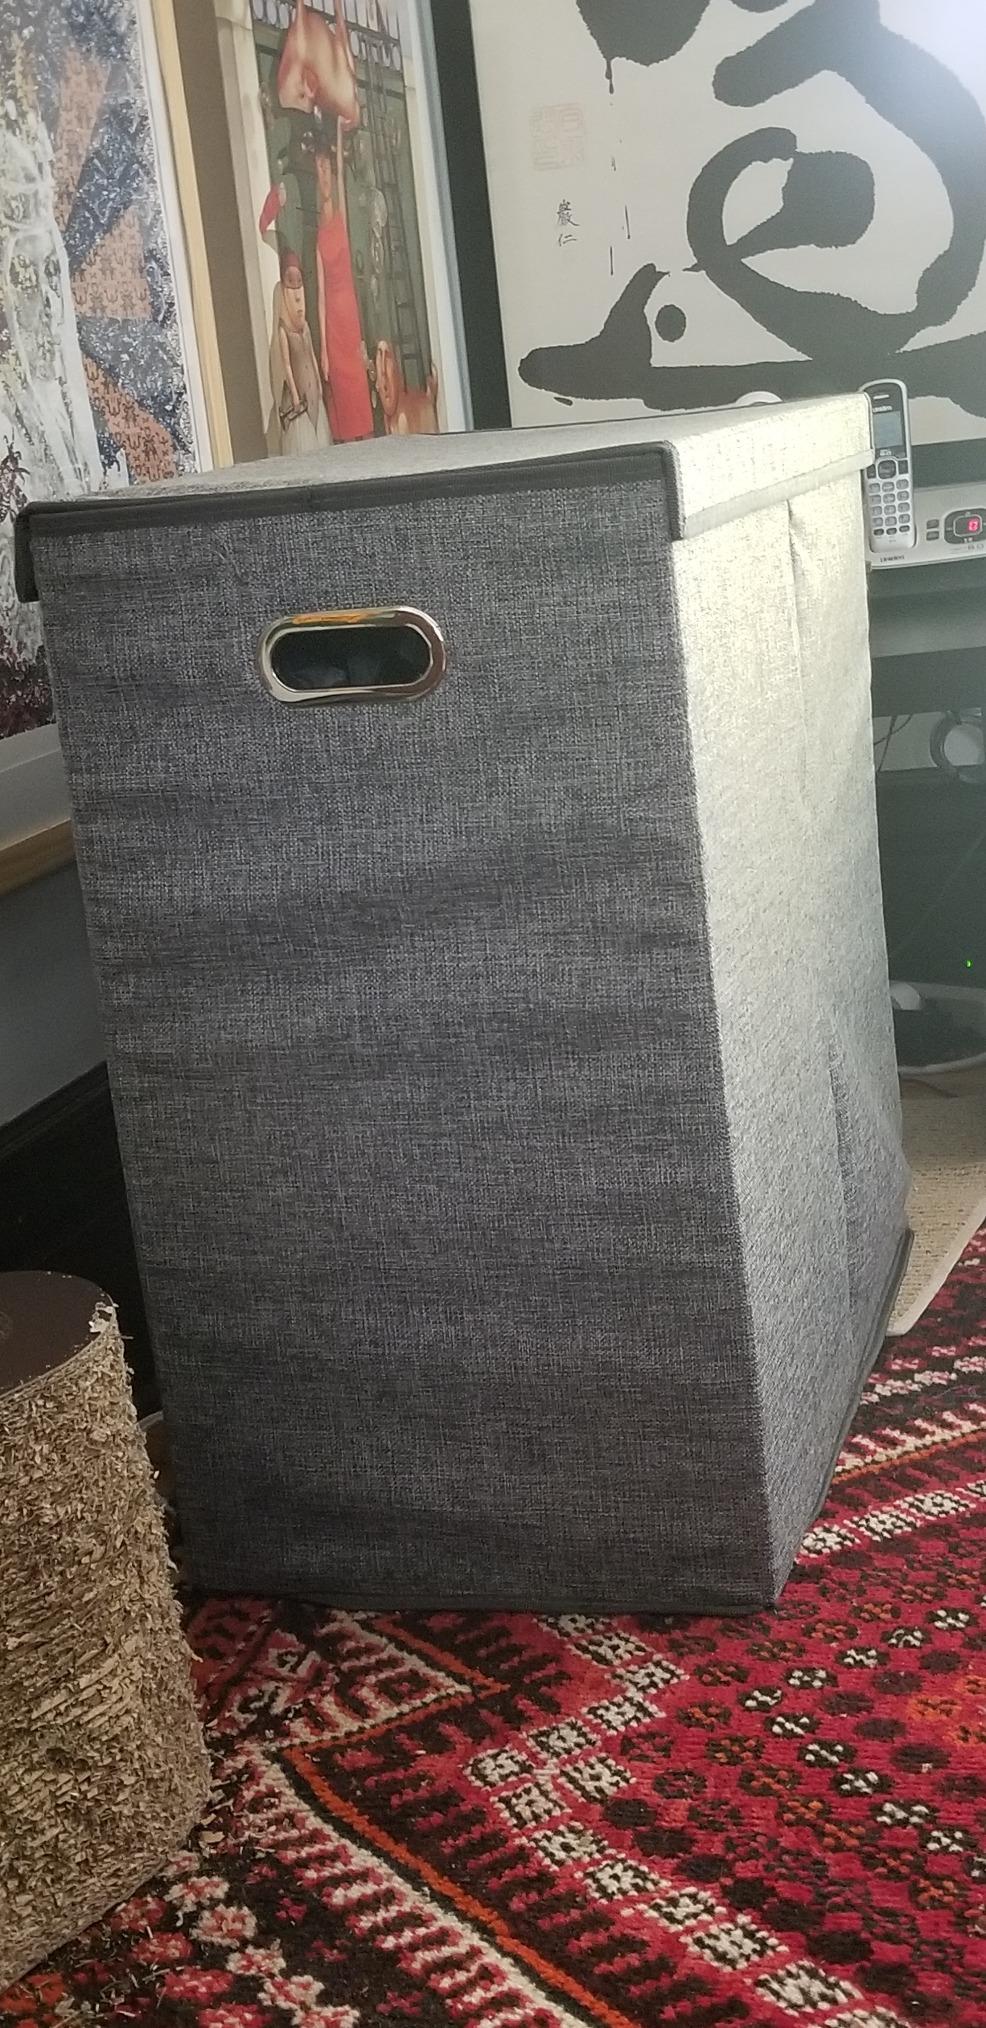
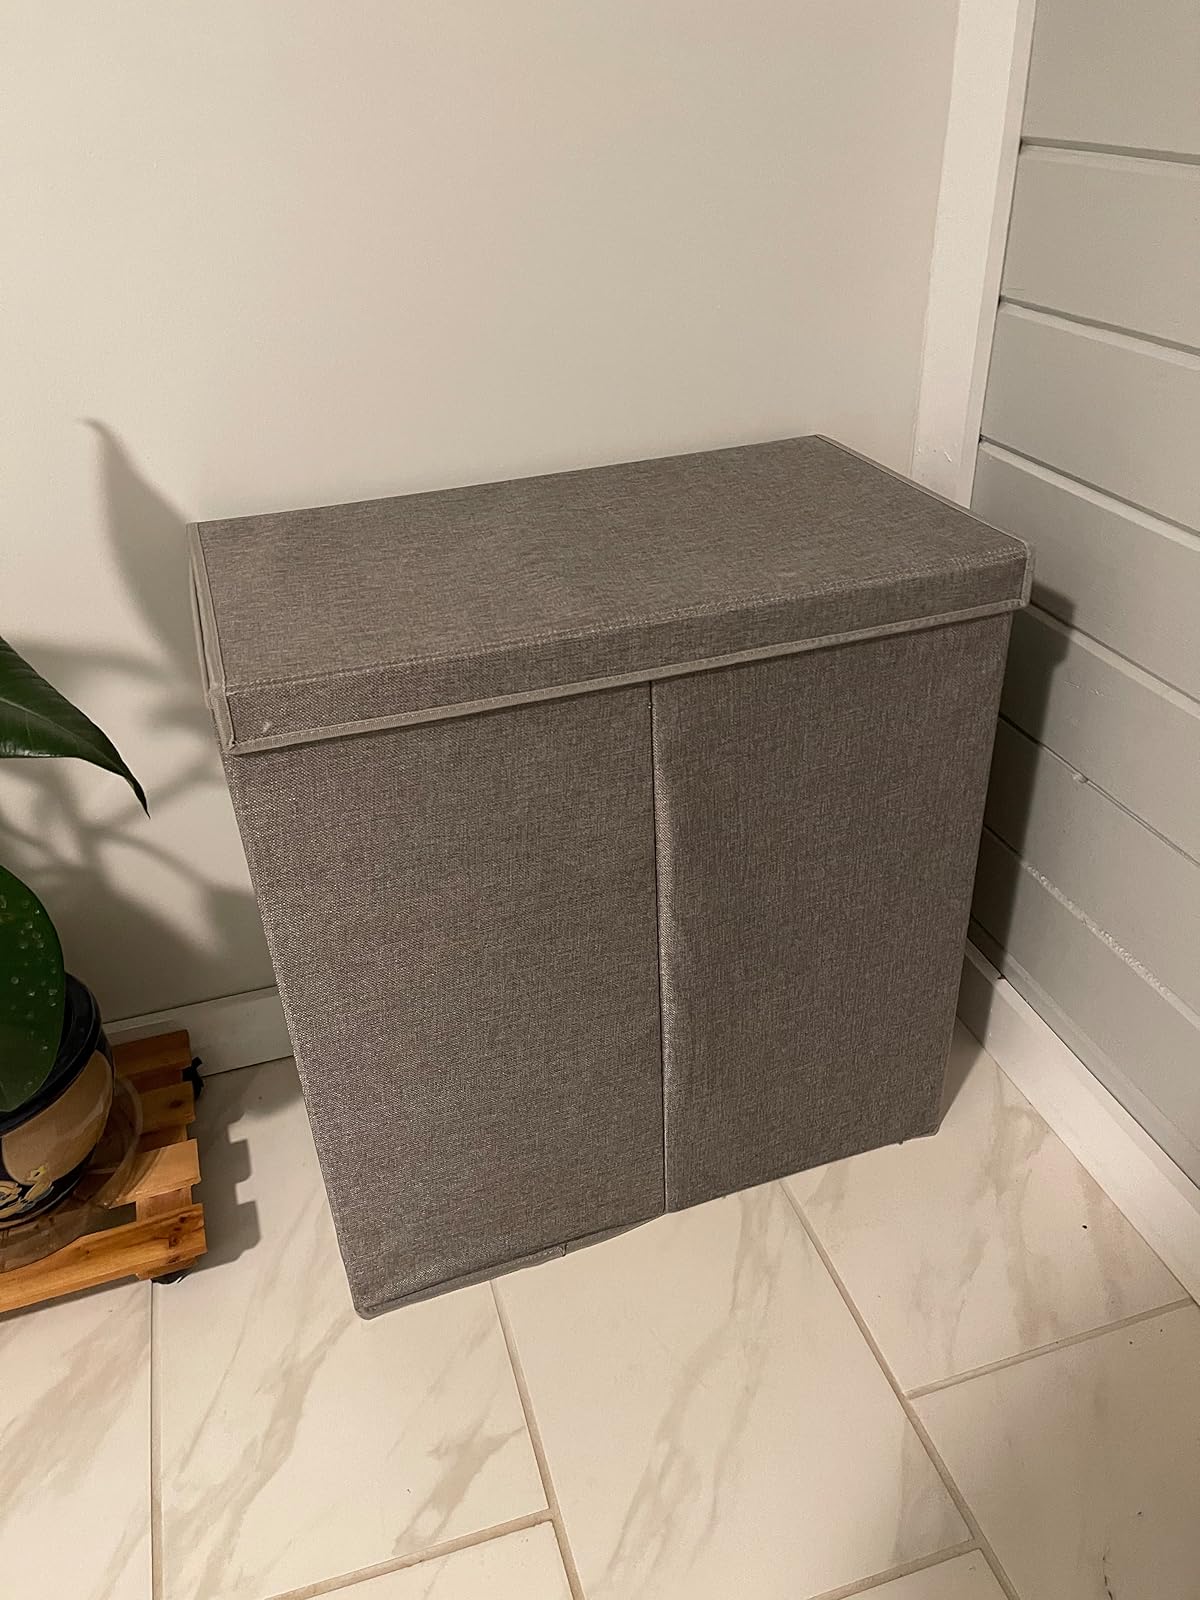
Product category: items_hamper
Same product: yes